Business career of Donald Trump

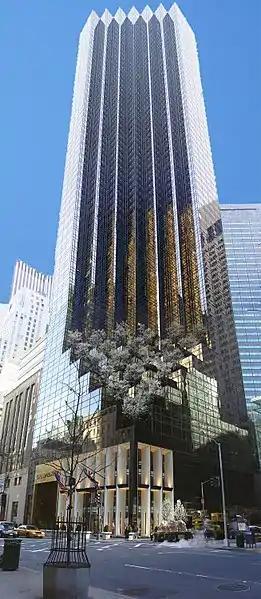
The Trump Tower, on Fifth Avenue in Midtown Manhattan

In 1983, Trump completed development of Trump Tower, a 58-story skyscraper in Midtown Manhattan. The project involved complicated negotiations with different parties for the Bonwit Teller building, the land, and the airspace above a neighboring building. When negotiations were completed in 1978, "The New York Times" wrote "That Mr. Trump was able to obtain the location ... is testimony to [his] persistence and to his skills as a negotiator."